Taylor Mays

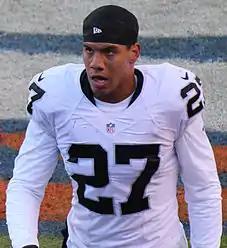
Mays with the Oakland Raiders in 2015

Taylor Mays (born February 7, 1988) is an American former professional football player who was a safety in the National Football League (NFL). He won Washington state titles in track in both the 100-meter dash and 200-meter dash as a high school sophomore, before leaving track and field to dedicate himself to football. He played college football for the USC Trojans, and was a three-time first-team All-American. He was selected by the San Francisco 49ers in the second round of the 2010 NFL draft and also played in the NFL for the Cincinnati Bengals and Oakland Raiders, playing in 66 regular season NFL games.